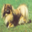
Label: dog